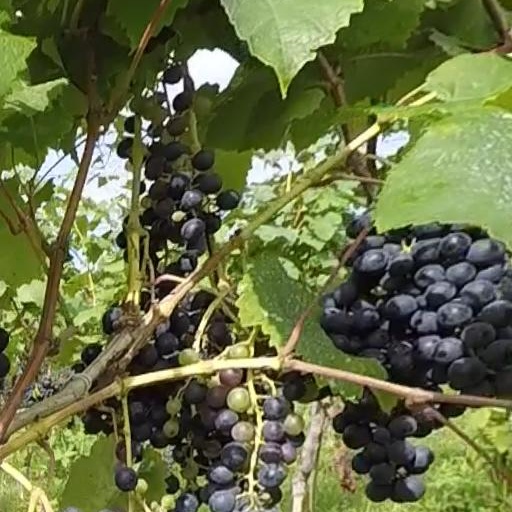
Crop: grape